Historiography of the Christianization of the Roman Empire

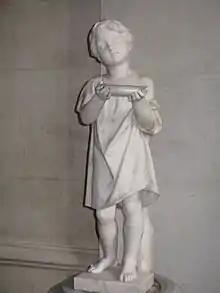
"Charity", 19th century sculpture by Christian Daniel Rauch

The Imperial laws collected in Chapter 10, Book XVI of the Theodosian Code provide important evidence of the intent of Christian emperors to promote Christianity, eliminate the practice of sacrifice and control magic. While it is difficult to date with any confidence any of the laws in the Code to the time of Constantine a century earlier, most scholars agree that Constantine issued the first law banning paganism's public practice of animal sacrifice. Blood sacrifice of animals (or people) was the element of pagan culture most abhorrent to Christians, though Christian emperors often tolerated other pagan practices. Brown notes that the language of the anti-sacrifice laws "was uniformly vehement", and the "penalties they proposed were frequently horrifying", evidencing the intent of "terrorizing" the populace into accepting the absence of public sacrifice being imposed by law.